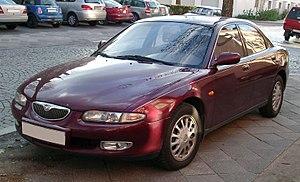
La Xedos 6 est une berline développée par Mazda sur la plate-forme de la 626 quatrième génération.